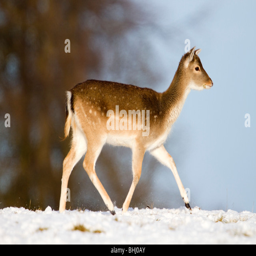
biological species ; in the snow